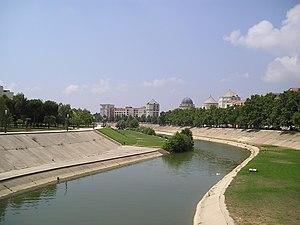
Richter est un sous-quartier du quartier de Port Marianne de la ville de Montpellier. Il est situé dans le Sud-Est de la commune, en bordure de la rive gauche du Lez. Historiquement, il a été le site du stade de football Richter, transformé en espace de spectacles en plein air, avant de devenir un îlot au sein du développement des quartiers dont le campus de Richter en est son unité représentative. Richter se trouve dans le canton de Montpellier-3.